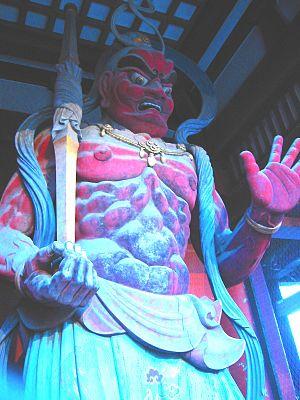
Le Sensō-ji est un temple bouddhiste situé à Tokyo, dans le quartier d'Asakusa. C'est le plus vieux temple de la capitale japonaise ; il est dédié à la déesse bodhisattva Kannon.
Les niō aussi appelés kongō-rikishi sont deux divinités gardiennes japonaises des temples bouddhiques, monastères, sanctuaires, cimetières et autres sites sacrés du Japon. En général, ils sont installés de chaque côté de l'entrée principale mon empêchant les démons ou les mauvais esprits de pénétrer dans les lieux.